Big Bend (Florida)

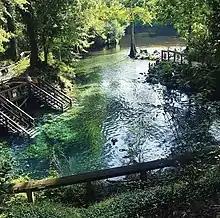
Madison Blue Springs near Madison, Florida

The Big Bend region is known for its springs. The area's karst topography is conducive to spring formation, and many of the resulting springs are protected by the state, including several designated as Outstanding Florida Springs.